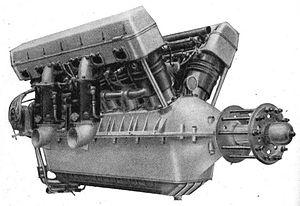
Le moteur Isotta Fraschini Asso 500 est un moteur étudié et mis au point selon un cahier des charges de l'Aeronautica Militare émis en 1924 pour équiper des avions militaires.